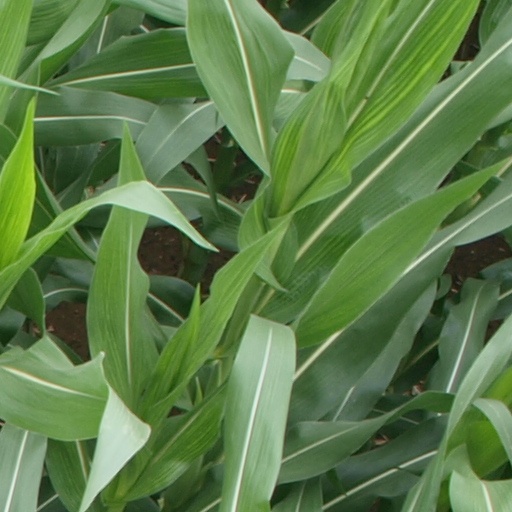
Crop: maize; corn